Dr. Agustín Stahl Stamm House

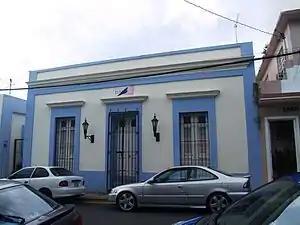
The Stahl House in 2015

The Dr. Agustín Stahl Stamm House is a historic residence in Bayamón, Puerto Rico. Built in the 1840s, this Neoclassical house was the residence of internationally recognized Puerto Rican scientist Agustín Stahl (1842–1917) from 1865 until his death. The house was not only his home, but also his medical office, laboratory, and storehouse for his collections in natural history and anthropology. The house has been acquired and partially restored by the municipal government of Bayamón, which has long-term plans to establish a museum in the building.